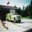
Label: truck